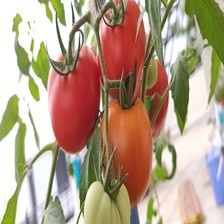
Label: tomato